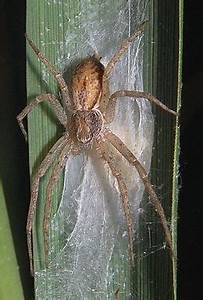
Label: spider